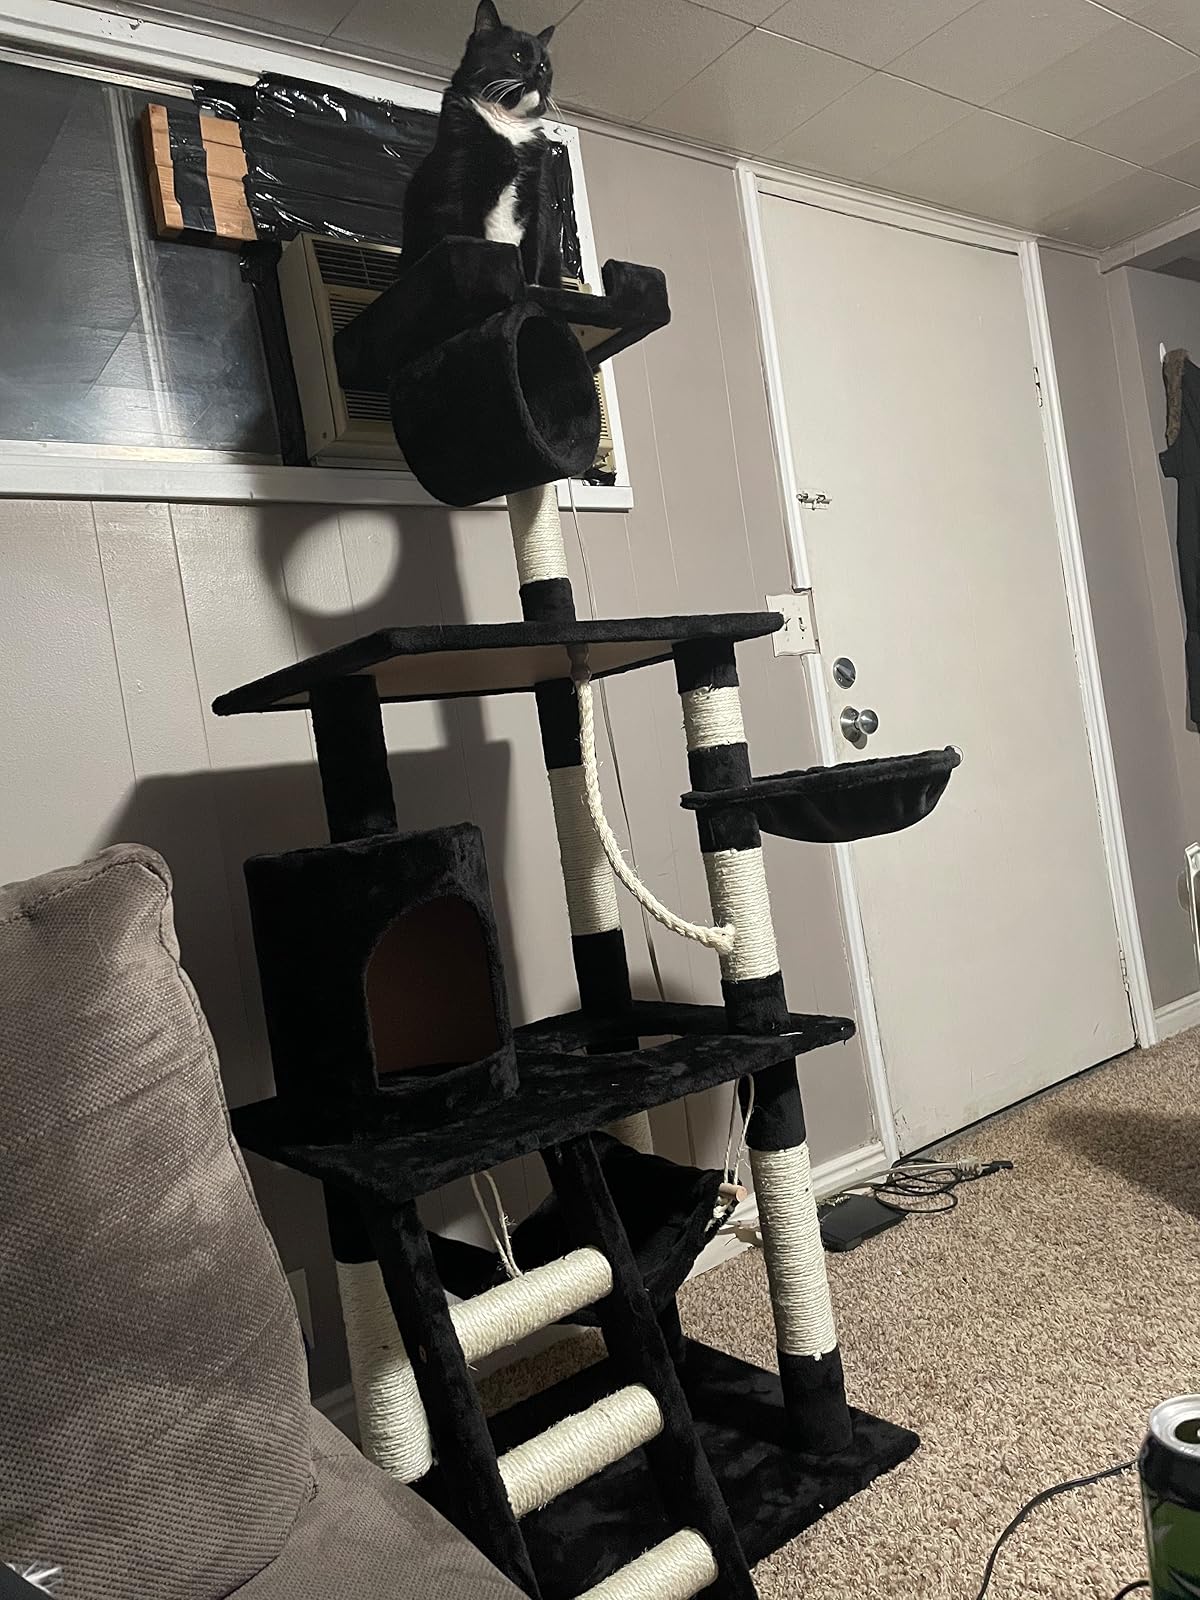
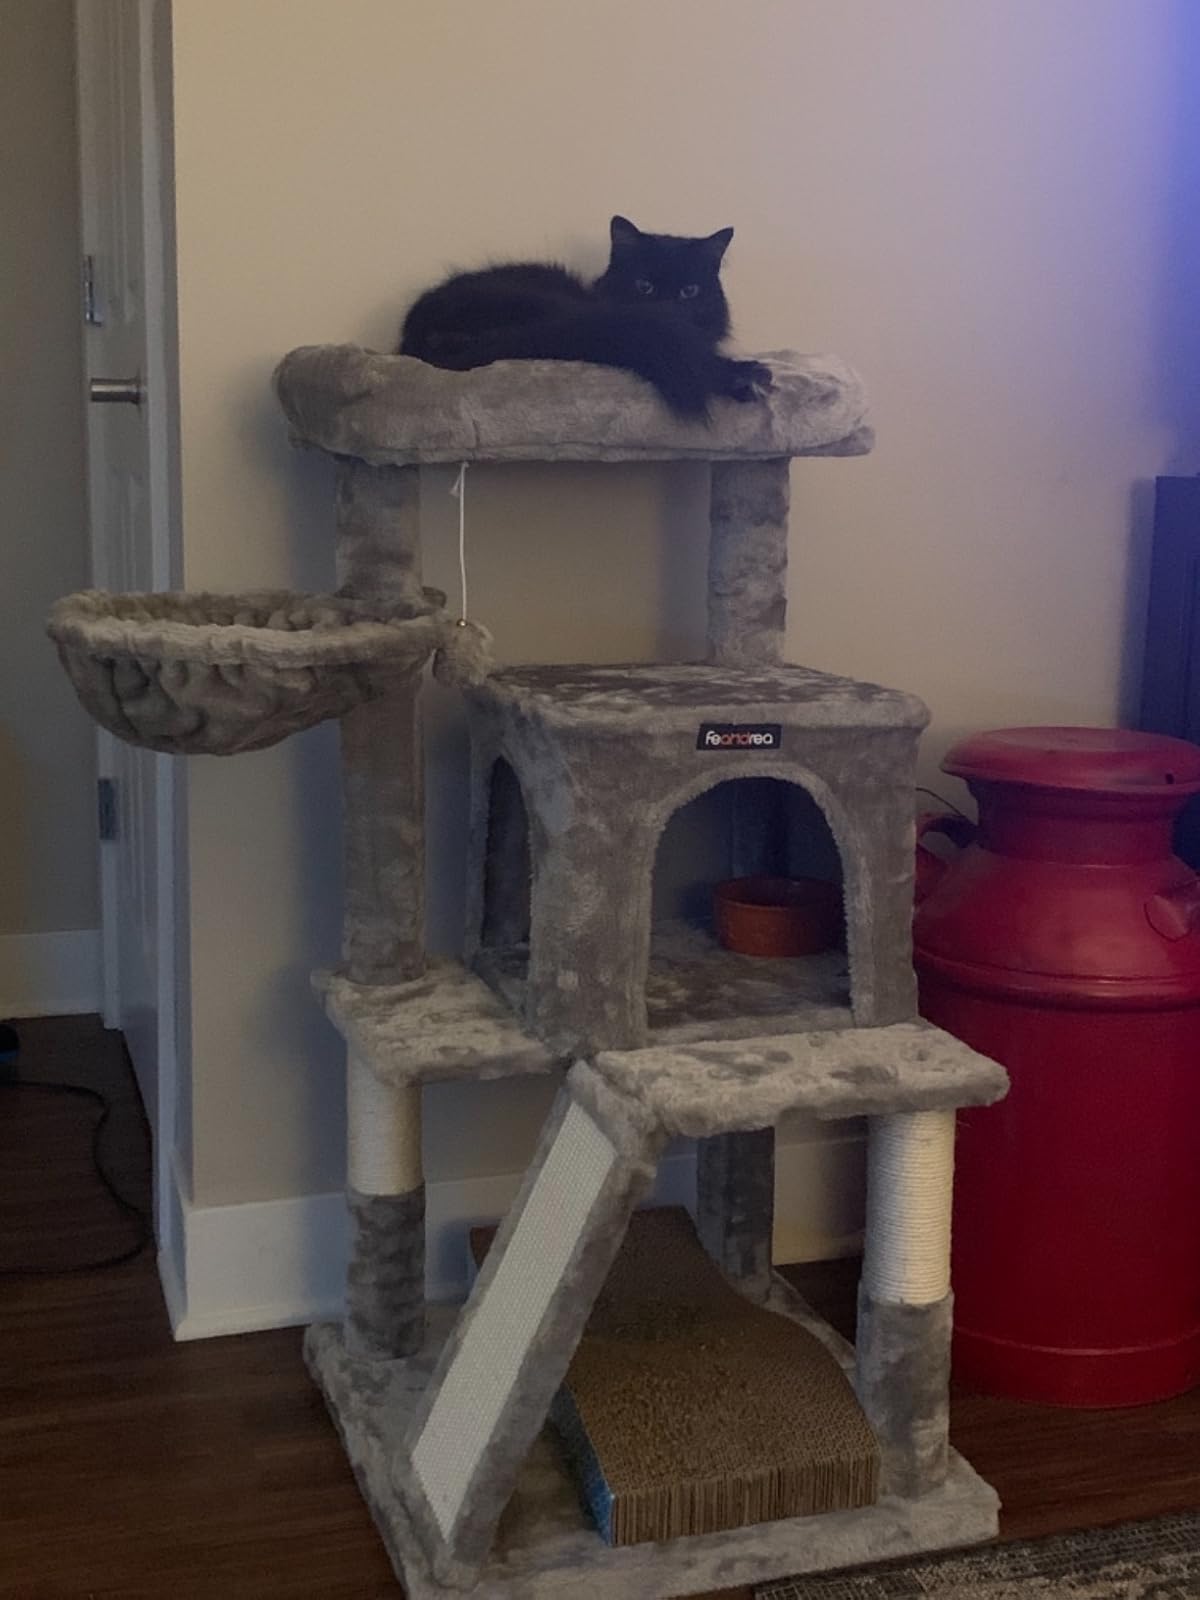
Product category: items_cat tree
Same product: no